Mamakiki

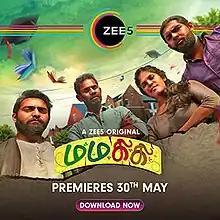
Film poster

Mamakiki is a 2020 Indian Tamil-language romantic comedy anthology film starring Preetha Anandan, Ramesh Thilak, Maanas Chavali and Dev Ramnath. The film released on ZEE5 after being delayed for several years.